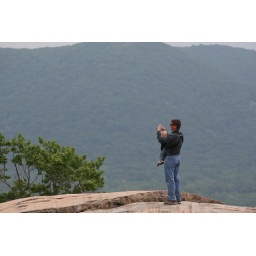
bear mountain highest peak (2,914 above sea level)